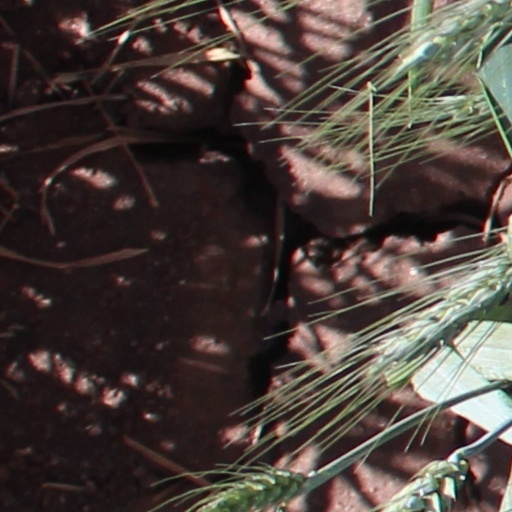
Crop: wheat